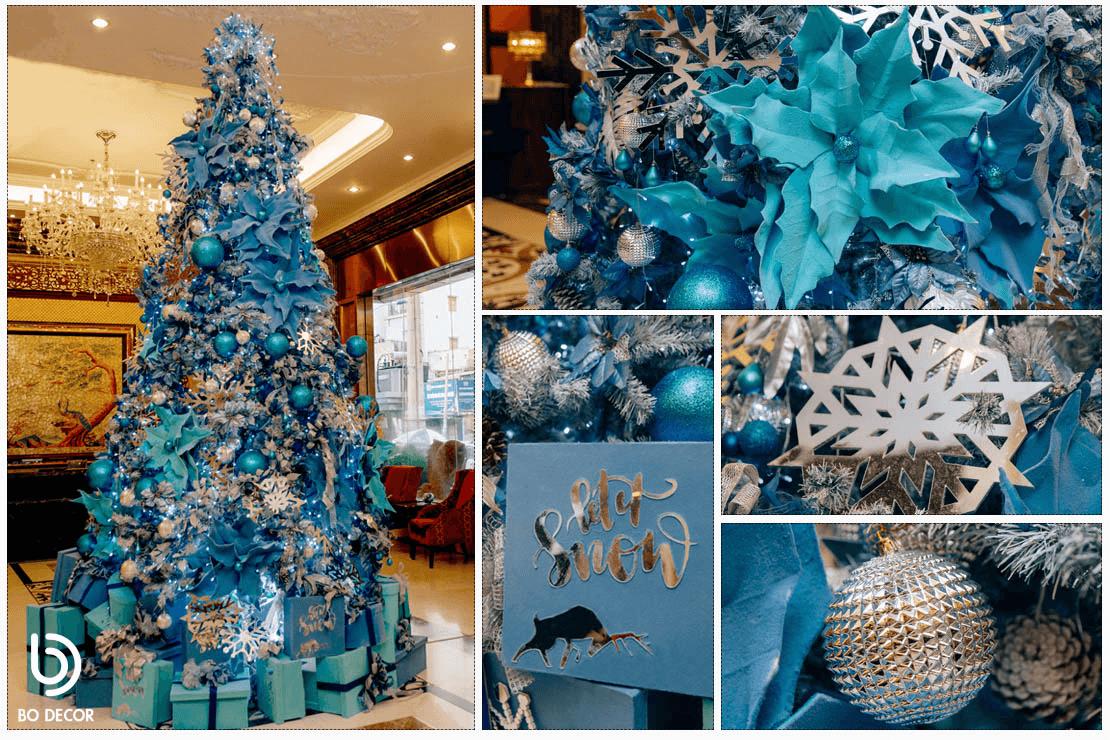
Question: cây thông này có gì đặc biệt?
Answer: cây thông này màu xanh dương